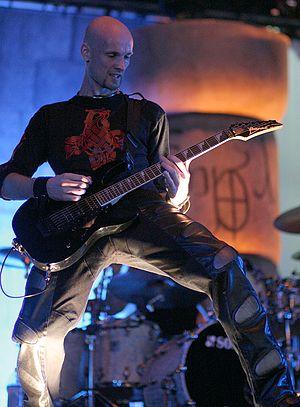
Robert Westerholt est un guitariste néerlandais et l'un des membres fondateurs du groupe de metal symphonique Within Temptation.